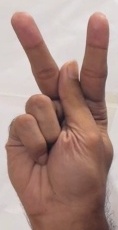
ASL sign: K